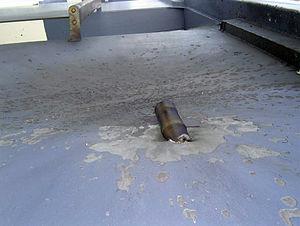
051107-N-2806F-001 Côtes de Somalie (7 Nov. 2005) – Les restes d'une roquette (type RPG) après l'attaque du navire de commerce Seabourn Spirit durant le raid du 5 novembre 2005 par des pirates Près des côtes de Somalie. Des membres du 4ème détachement du ""U.S. Navy Explosive Ordnance Disposal Mobile Unit Eight"" (EODMU-8, Unité mobile de neutralisation d'explosifs et de déminage de la Marine américaine) ont embarqué à bord du Seabourn Spirit en mer afin de retirer la roquette. Les techniciens ont déterminé que l'objet en question était en fait les restes de la partie propulsive de la roquette et non la charge explosive, qui a détoné à l'impact. L'orientation de l'image est supposée conforme à l'original (cf source) après observation de l'angle de pénétration de la roquette
La piraterie autour de la Corne de l'Afrique, essentiellement composée de pirates somaliens, a pris la forme d'attaques de navires, de pillages et d'enlèvements en mer à partir de 2005. Elle est devenue une menace pour le transport maritime international et de nombreuses organisations internationales, l'Organisation maritime internationale et le Programme alimentaire mondial notamment, ont exprimé leur préoccupation devant l'augmentation de la fréquence des actes de piraterie. En réponse à la fréquence de ces actes, des bâtiments militaires de l'OTAN, russes, indiens, chinois et sud-coréens ont été mobilisés. Ils sillonnent la zone et escortent certains navires tandis que des gardes armés sont embarqués sur des navires civils, réduisant notablement les actes de pirateries à partir de 2014. En 2019, les attaques ont diminué dans la corne de l'Afrique, mais ont augmenté en revanche, de l'autre côté, au large du Nigéria.